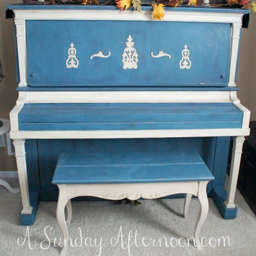
chalk painted piano -- i would never do this to my piano , but i do love how it turned out !